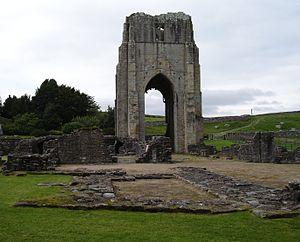
L’abbaye Sainte-Marie-Madeleine de Shap est une ancienne abbaye des chanoines réguliers de Prémontré, située dans la paroisse civile britannique de Shap Rural, à 2,4 kilomètres du village de Shap, sur la rive ouest de la Lowther, dans le comté anglais de Cumbria. Le site fait actuellement partie des propriétés de l’English Heritage, qui le gère conjointement avec le parc national du Lake District.
Cet article liste les abbayes de chanoines réguliers de l'ordre de Prémontré - dits aussi prémontrés - actives ou ayant existé. Les pays cités sont considérés dans leurs limites actuelles. La dénomination d'abbayes norbertines rappelle le fondateur de l'ordre, Norbert de Xanten.